Edmund John

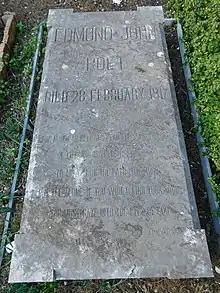
Gravestone in Taormina, Sicily

Edmund John (27 November 1883 – 28 February 1917) was a British poet of the Uranian poetry school. His verses were modeled on the Symbolist poetry of Algernon Charles Swinburne and other earlier poets. Much of his work was condemned by critics for being overly decadent and unfashionable. He fought in the First World War but was invalided out in 1916. He died a year later in Taormina, Sicily.